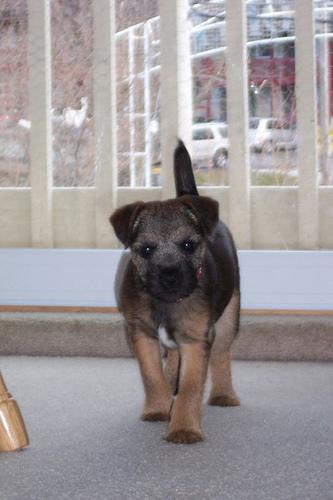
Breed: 206-n000007-Border_terrier